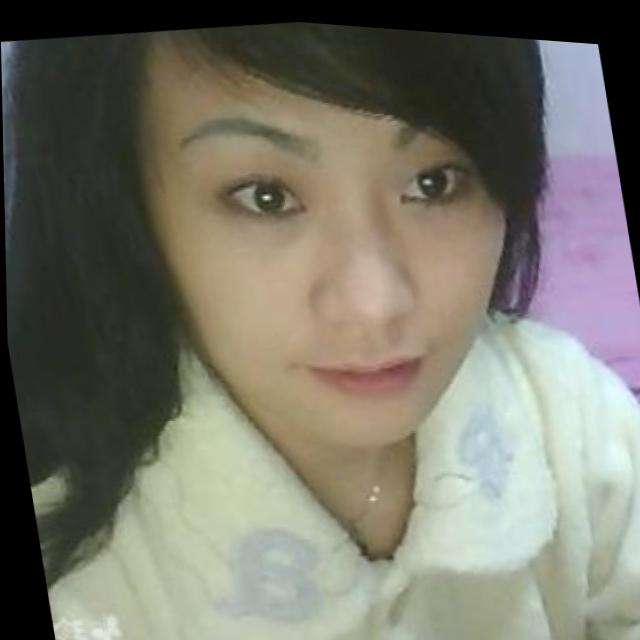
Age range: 21-44